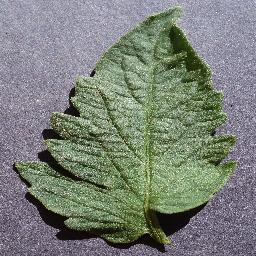
Label: Tomato___healthy